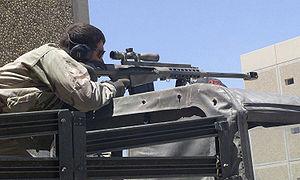
Cet article est une liste des bataillons du Corps des Marines des États-Unis, triés en fonction des missions qu'ils exécutent.